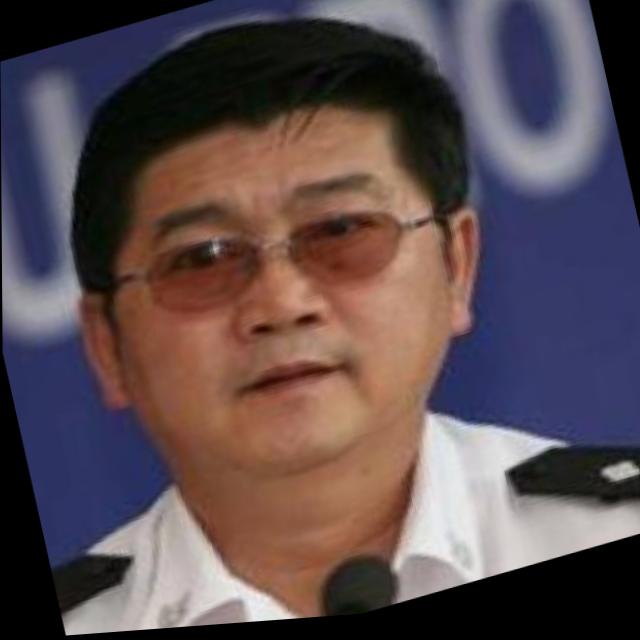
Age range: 45-64